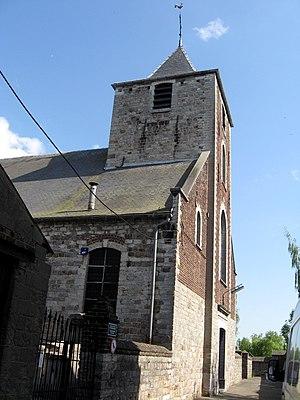
Eglise Notre-Dame de la Visitation à Autre-Eglise
Cette page regroupe l'ensemble du patrimoine immobilier classé de la ville belge de Ramillies.